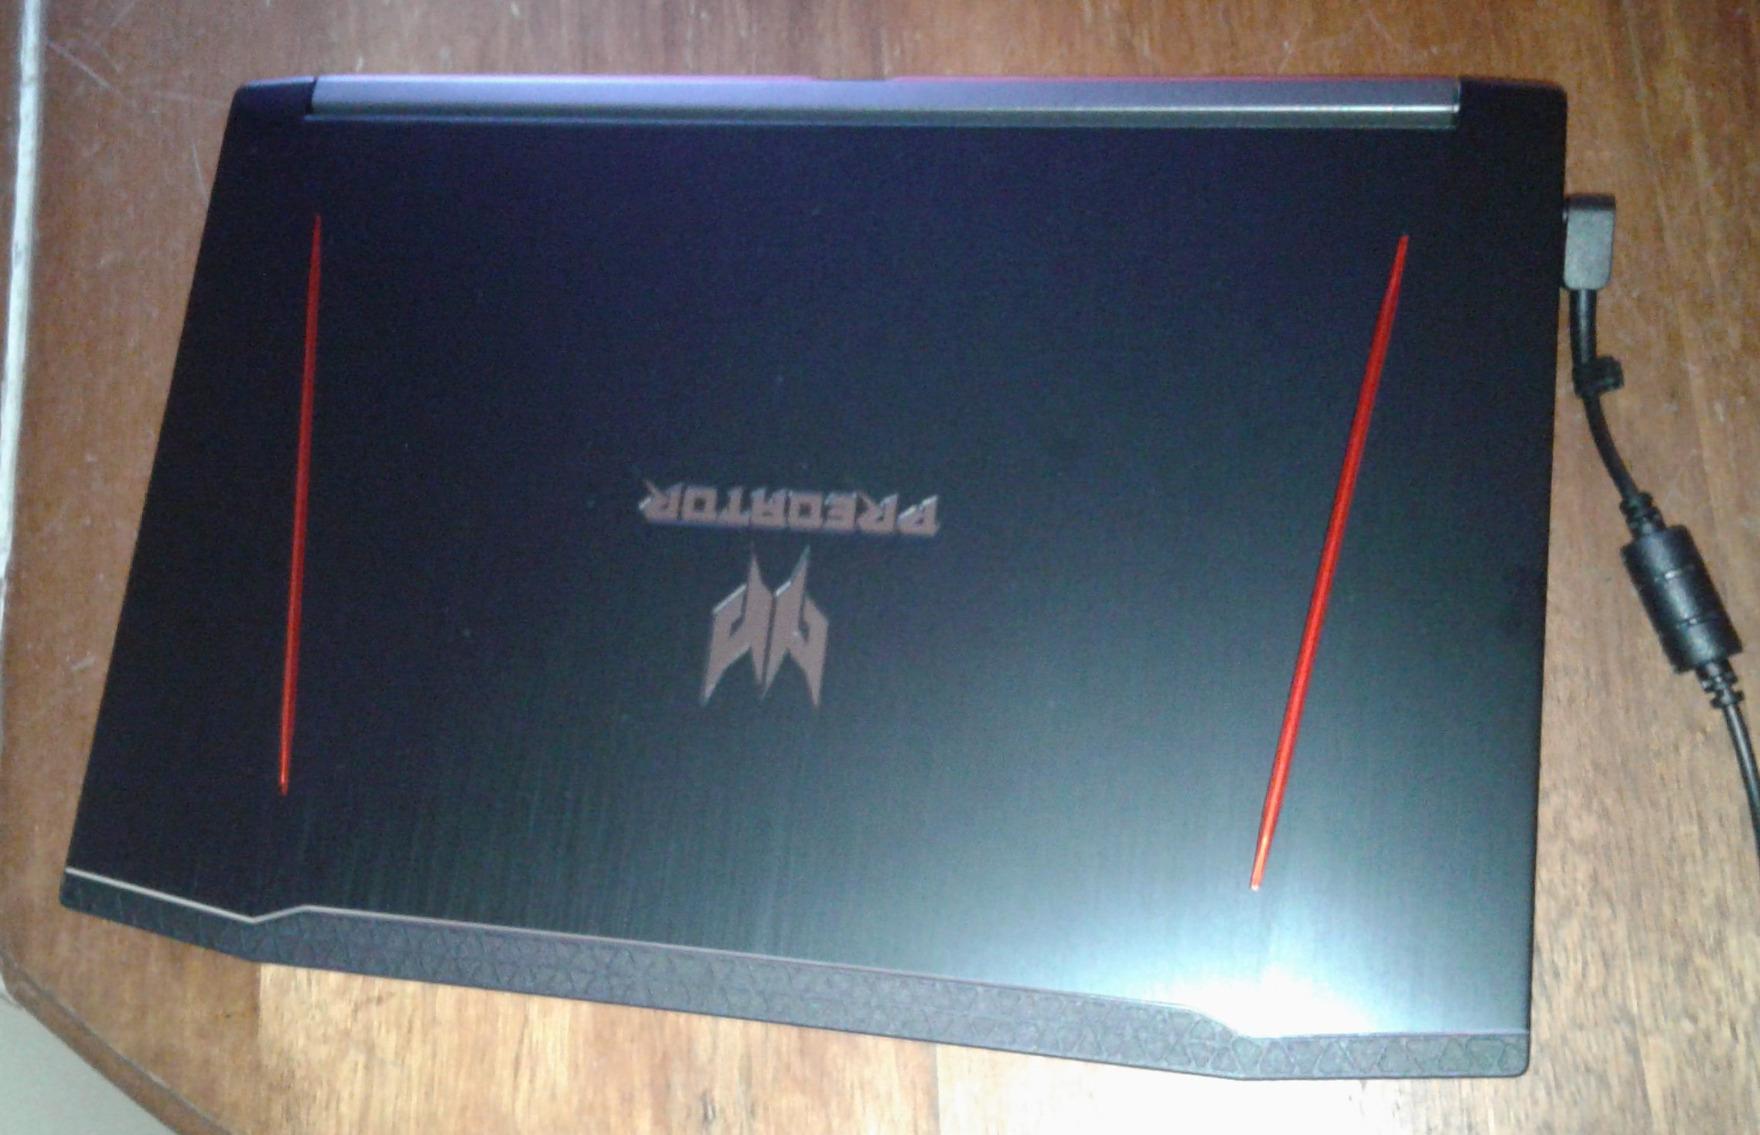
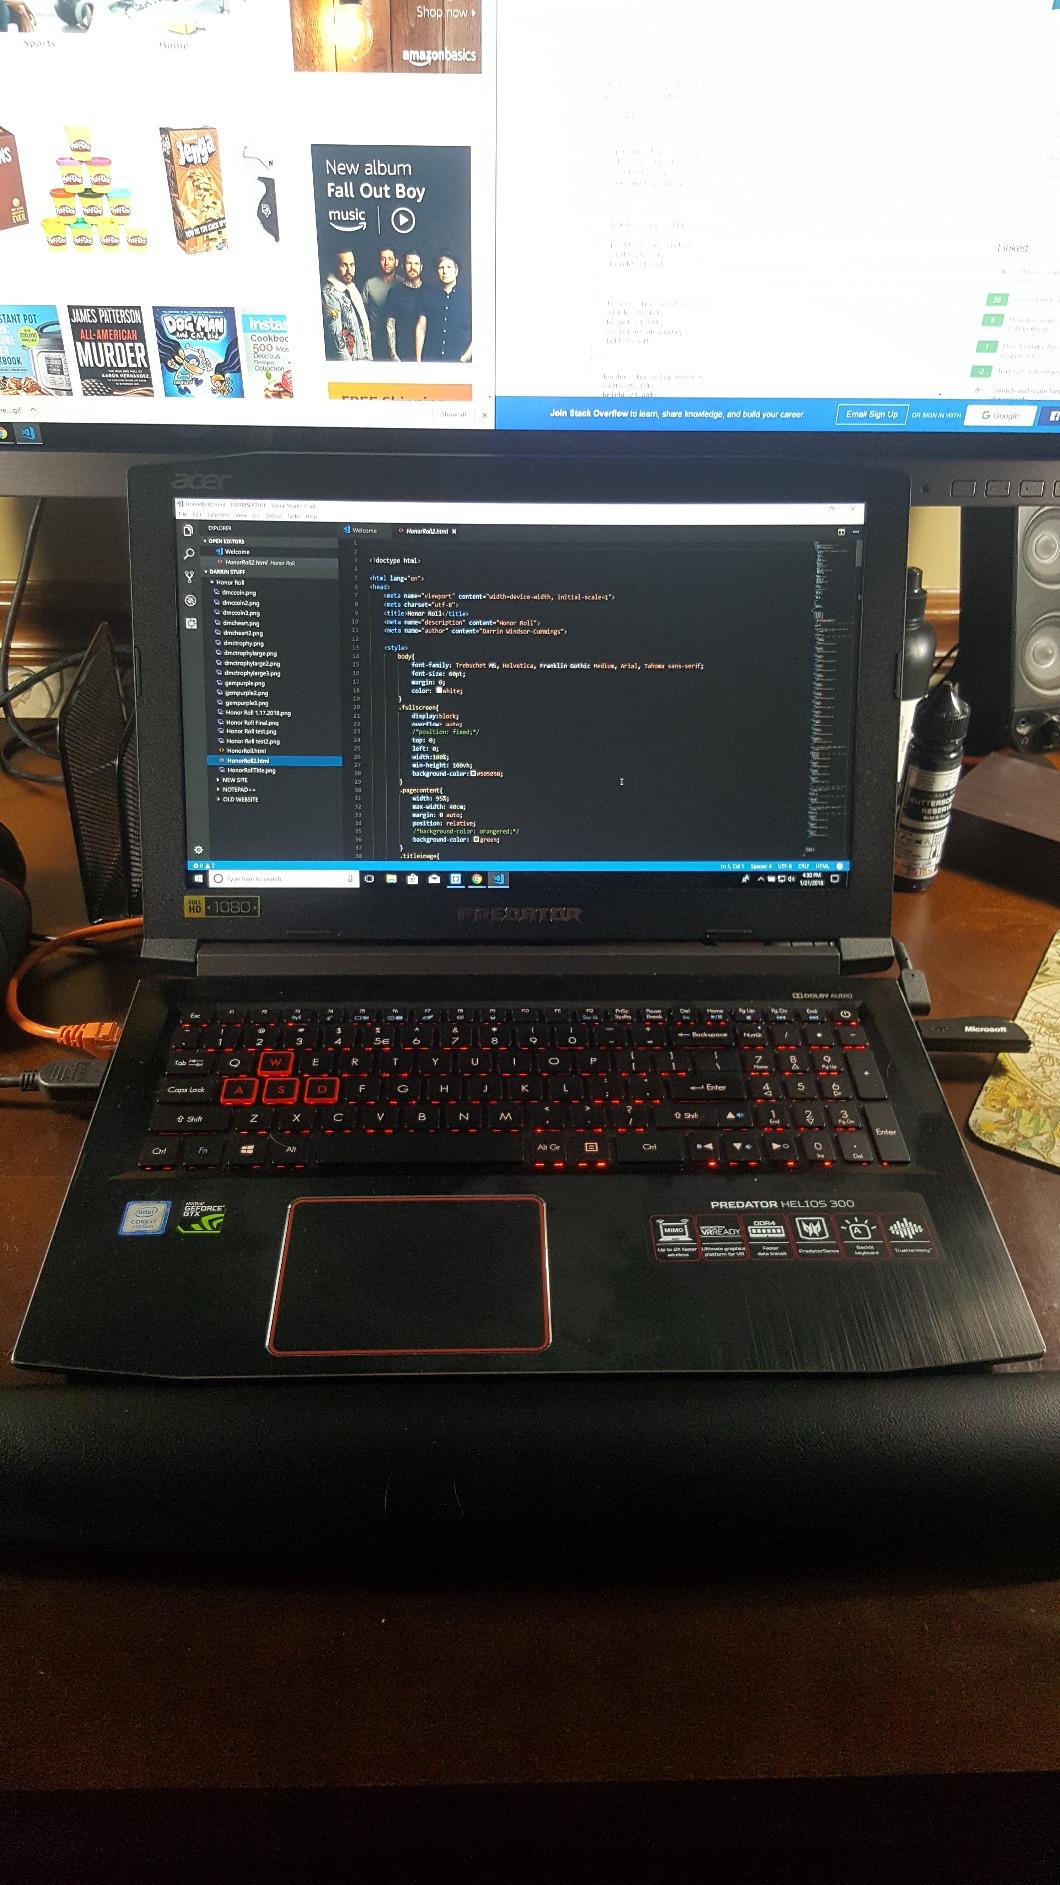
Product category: laptop
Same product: yes